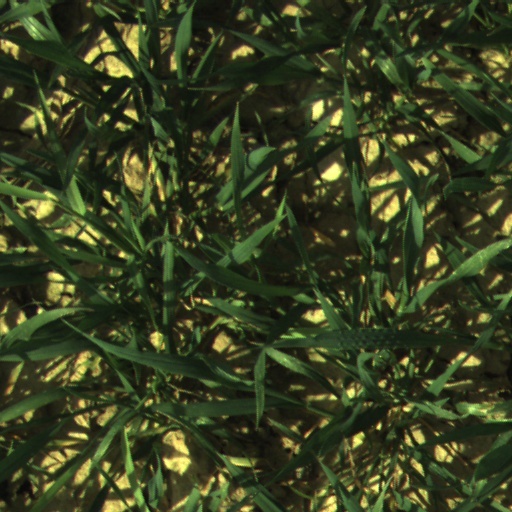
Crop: wheat